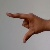
The image shows a hand gesture representing the letter 'Z' in Indian Sign Language.